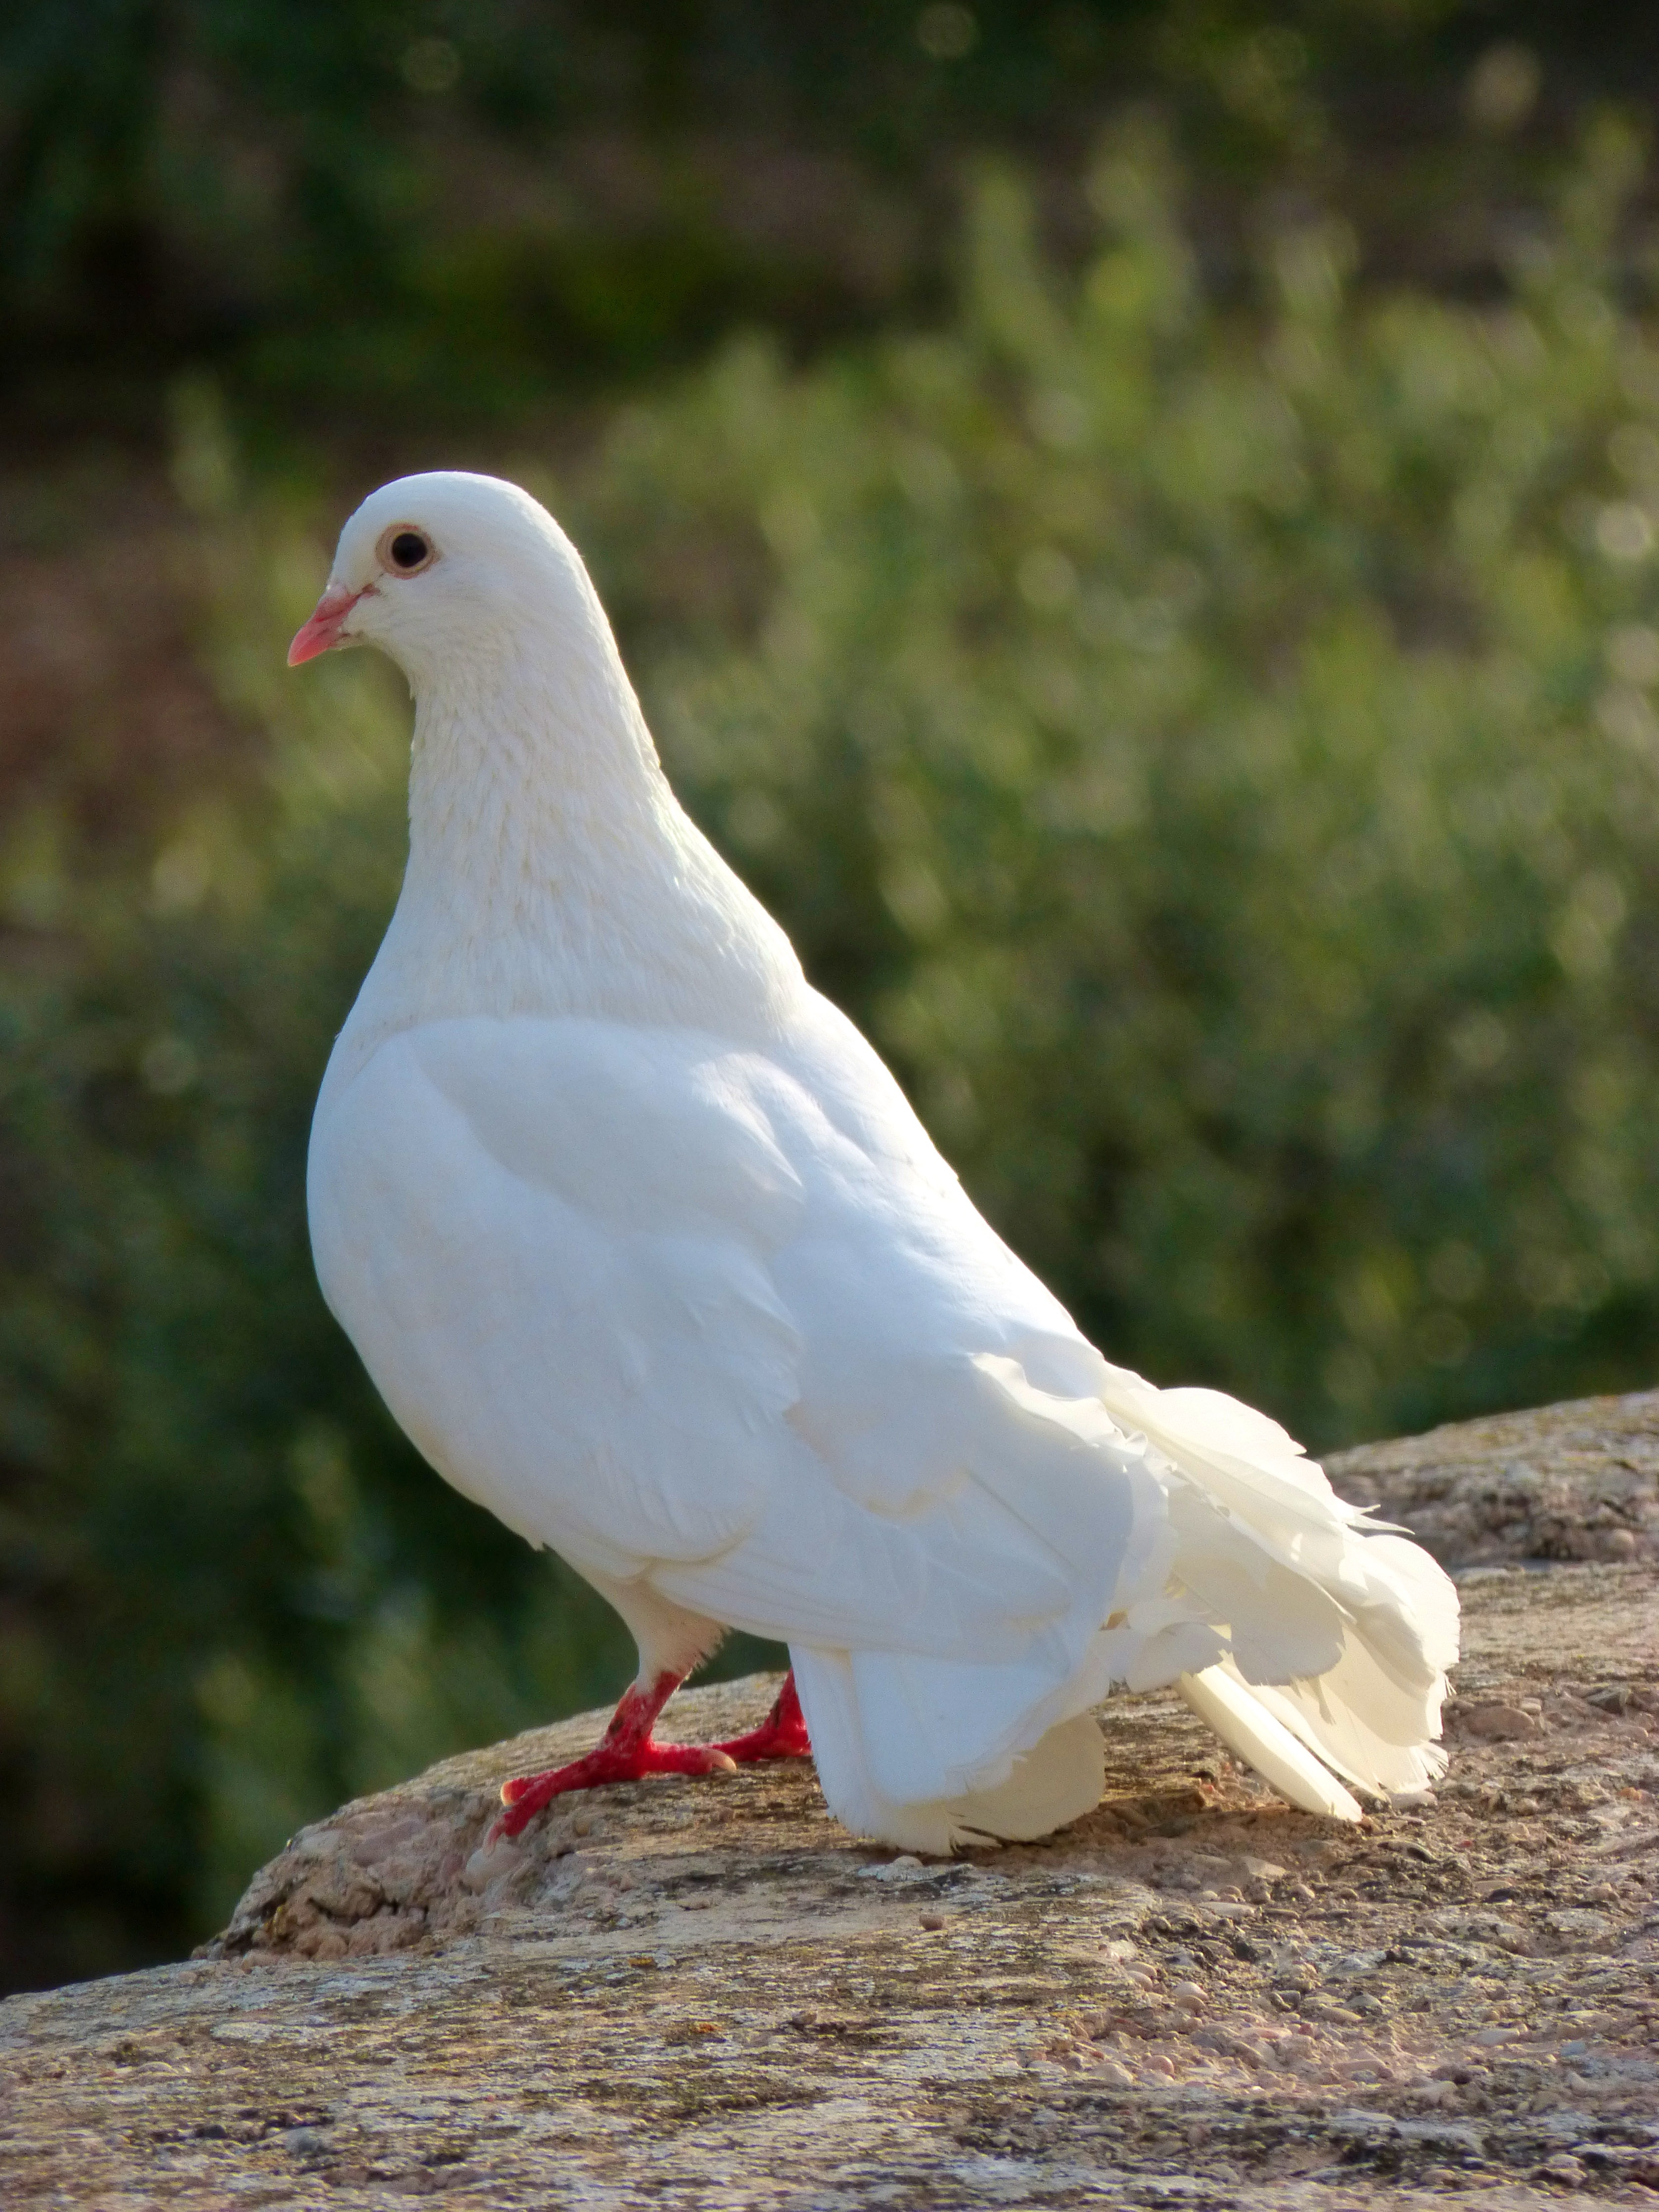
bird, wing, seabird, wildlife, gull, beak, peace, fauna, vertebrate, paloma, white dove, pigeons and doves, stock dove